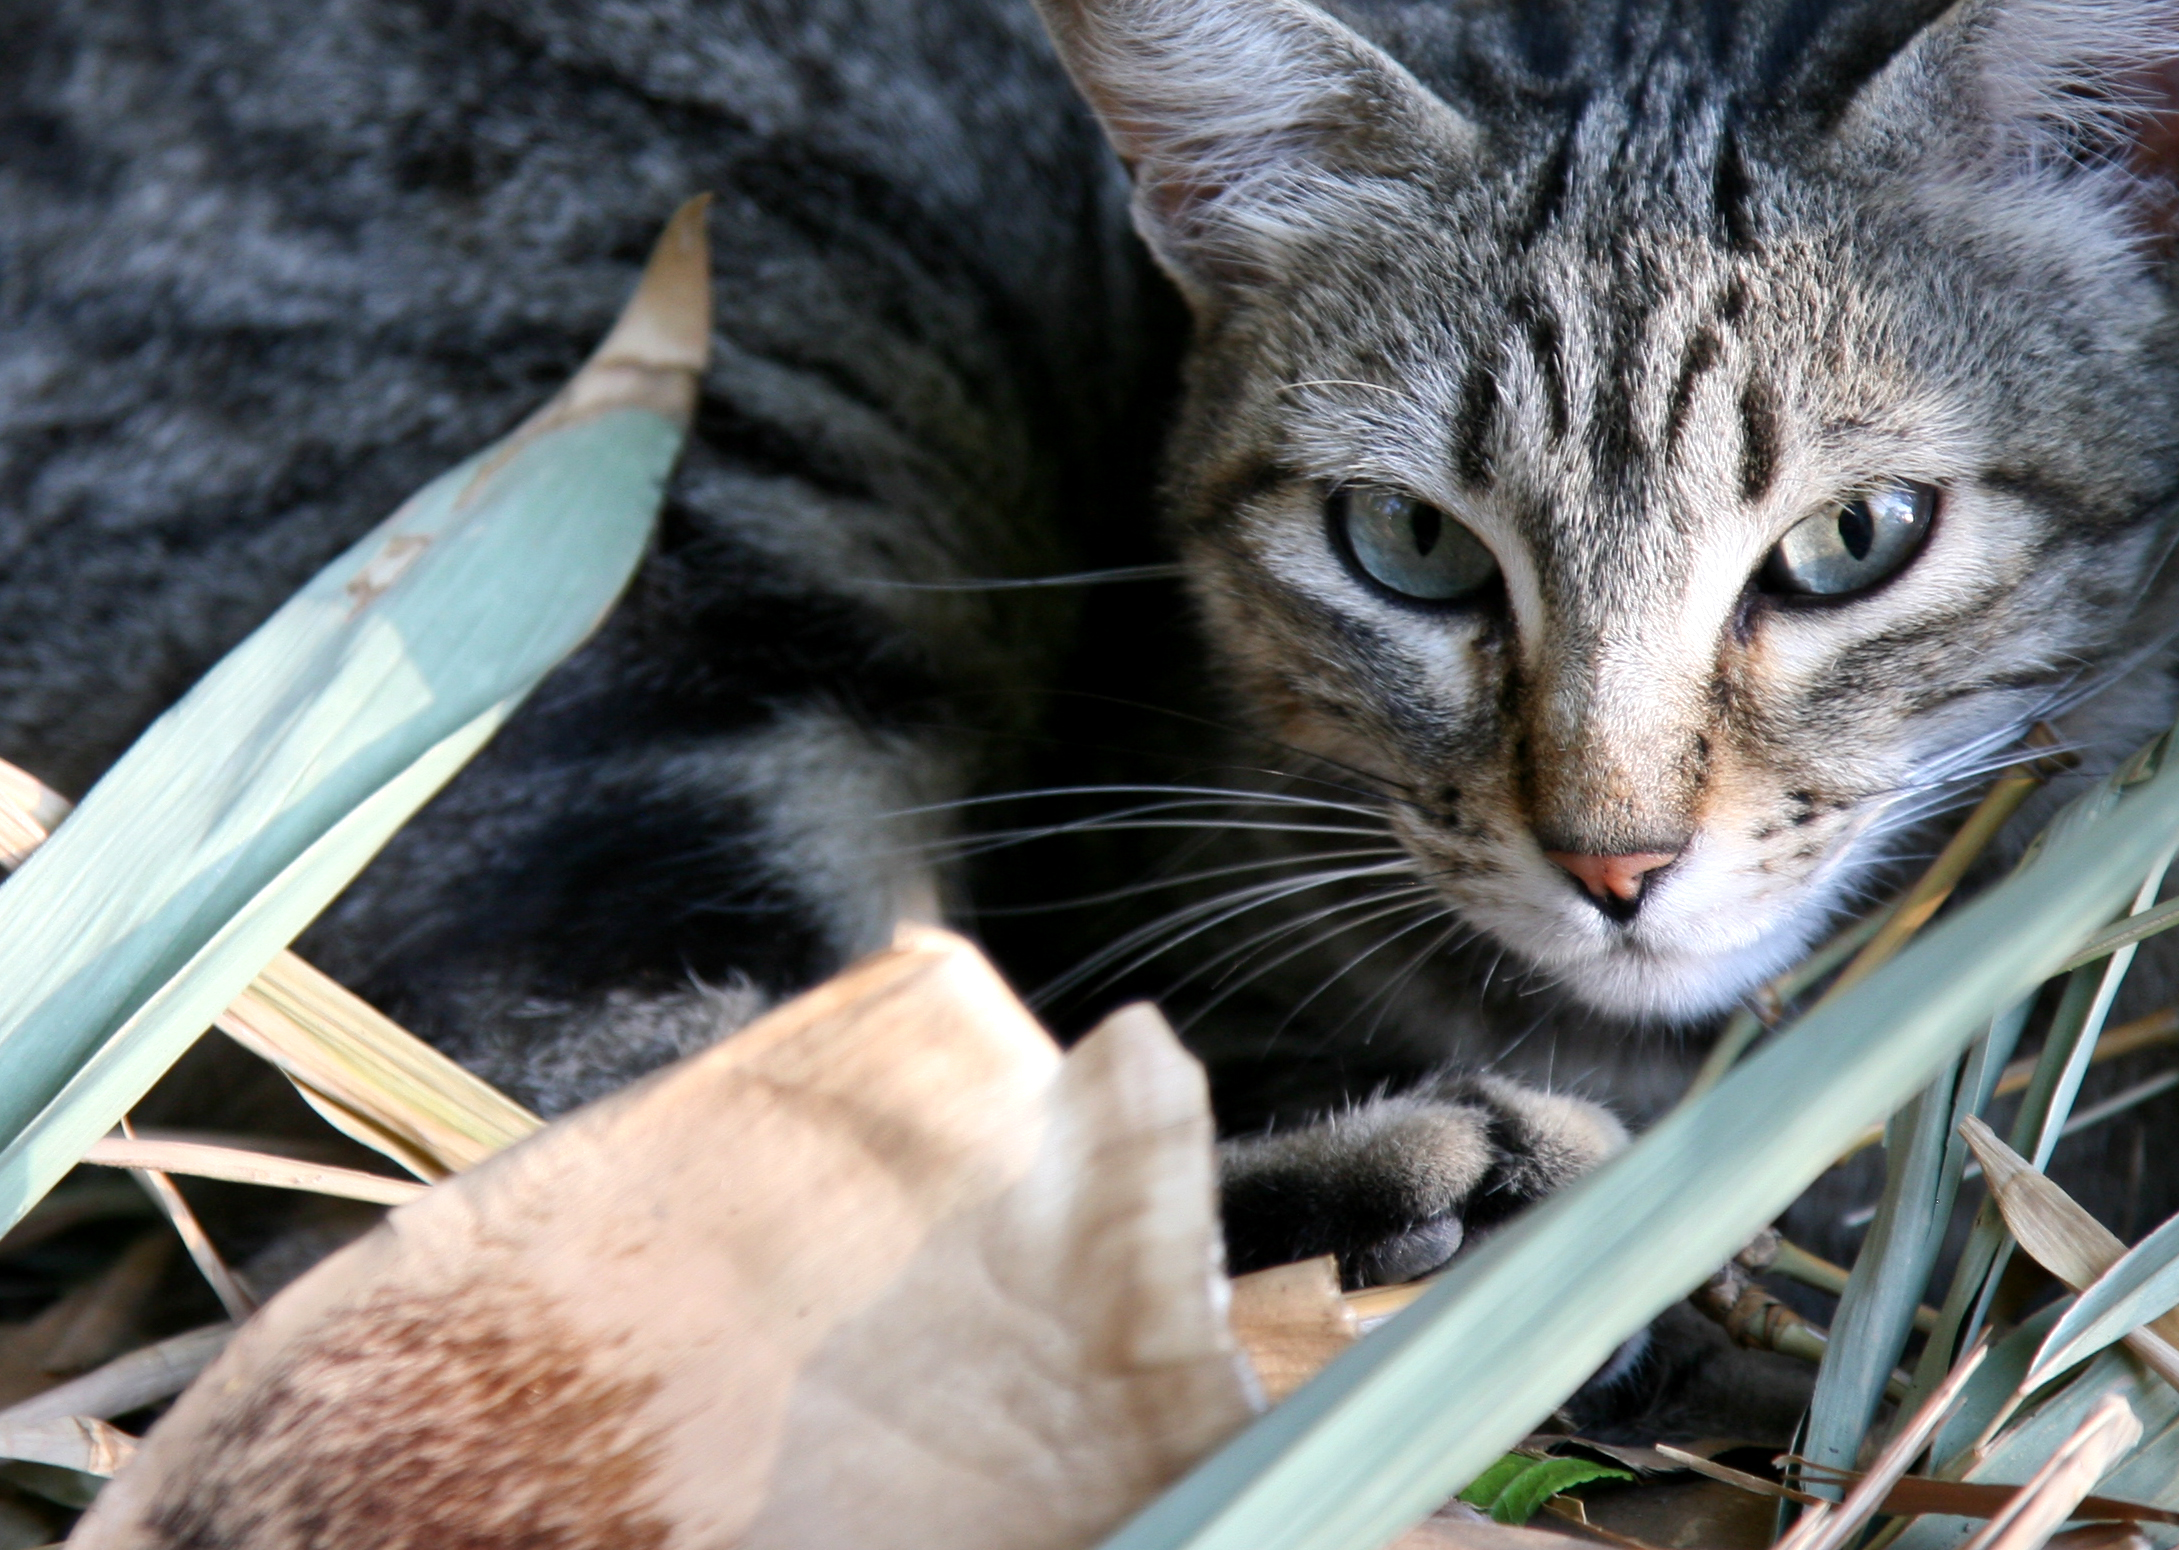
tree, kitten, cat, mammal, botany, garden, fauna, whiskers, spain, espagne, vertebrate, chat, arbol, arbre, garten, valencia, jardin, botanica, espanha, katze, gato, botanique, baum, espana, spanien, spagna, spanje, espanya, valence, tabby cat, bengal, european shorthair, wild cat, small to medium sized cats, cat like mammal, domestic short haired cat